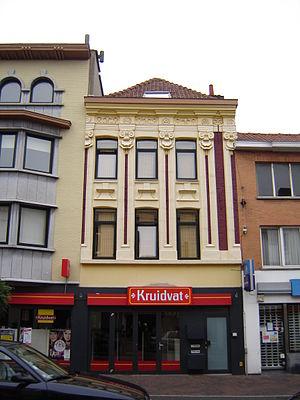
Kruidvat est une chaîne de drogueries belgo-néerlandaise créée en 1975 et appartenant au groupe A.S. Watson.